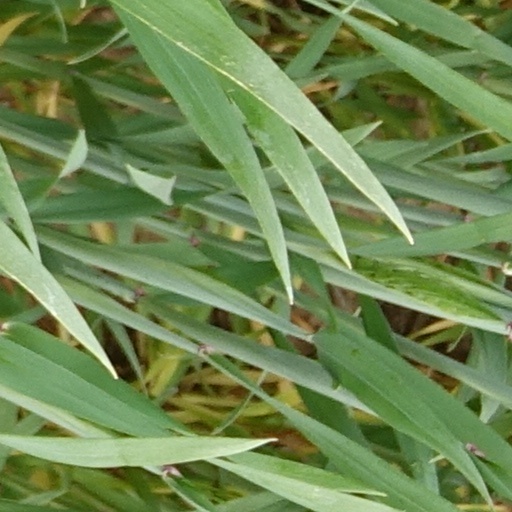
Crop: wheat